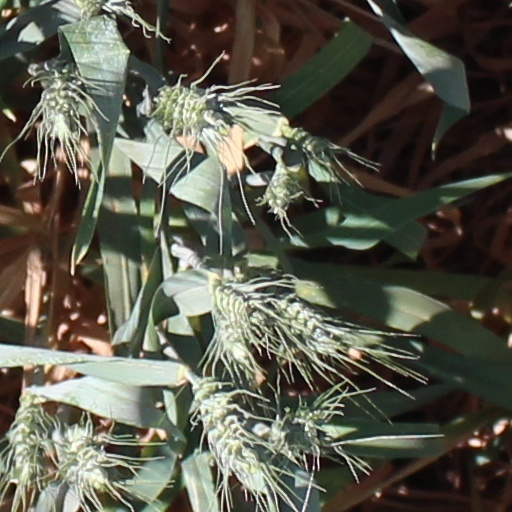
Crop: wheat